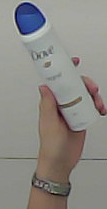
Product: dove_spray